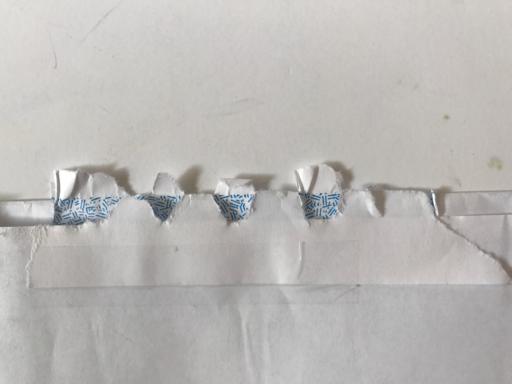
Label: paper